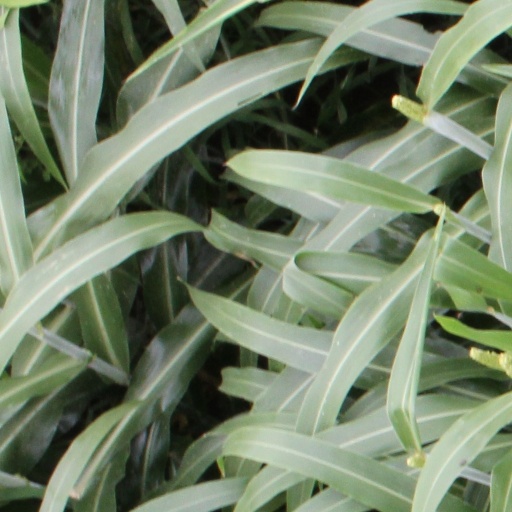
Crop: sorghum